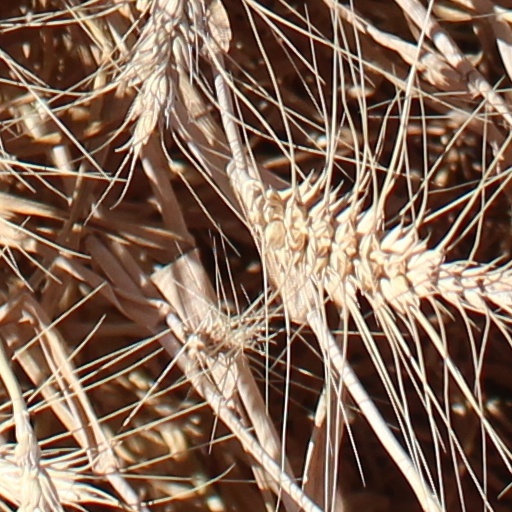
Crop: wheat